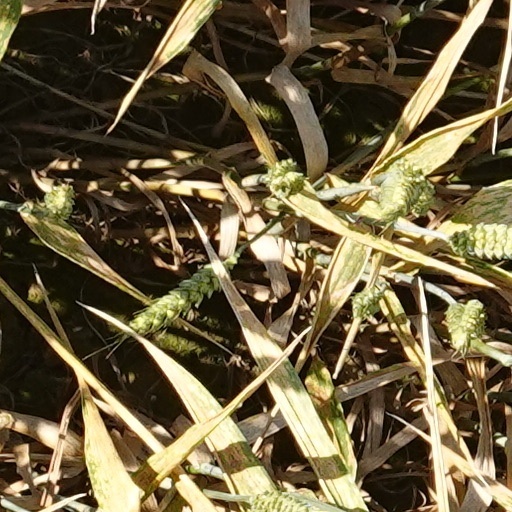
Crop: wheat